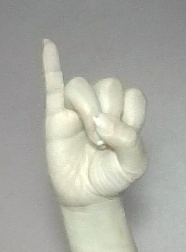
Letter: meem